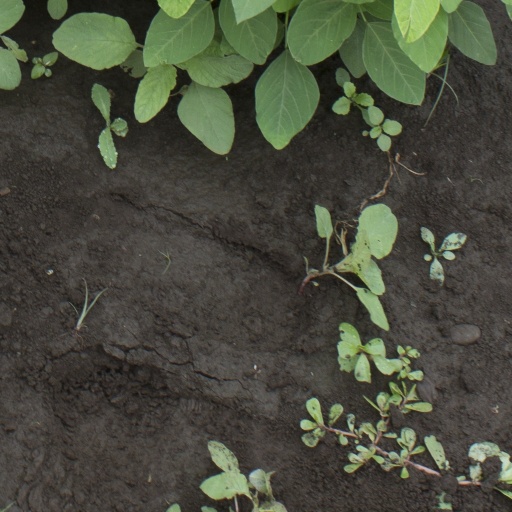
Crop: soybean